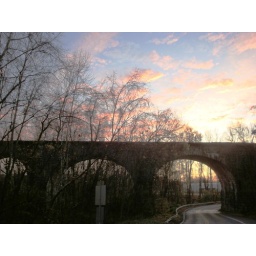
Extended AM commute and Patapsco After Dark mountain bike rides in the PM. 9th mountain bike ride in 12 days.